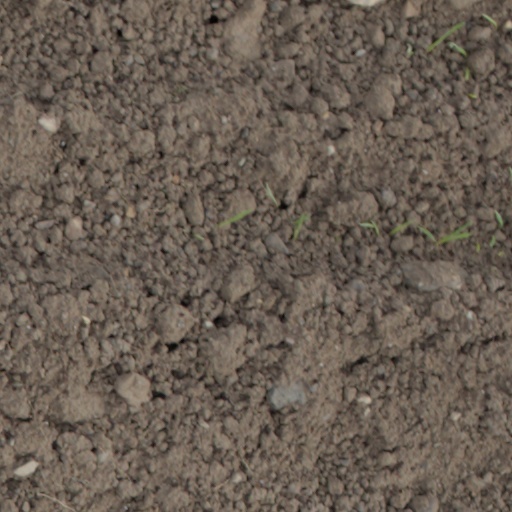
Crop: wheat